Preston railway station

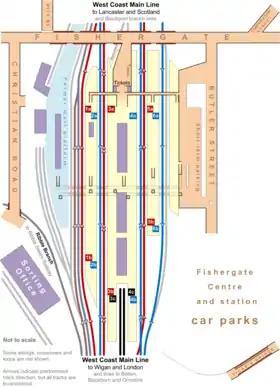
Layout of station in 2008

One of the catenary stanchions on platform 4 is notably better kept than others; it carries a small plaque detailing the visit of Queen Elizabeth II on 7 May 1974, after the completion of electrification of tracks north of the point where it stands. This was significant because it marked the completion of the total electrification of the West Coast Main Line.